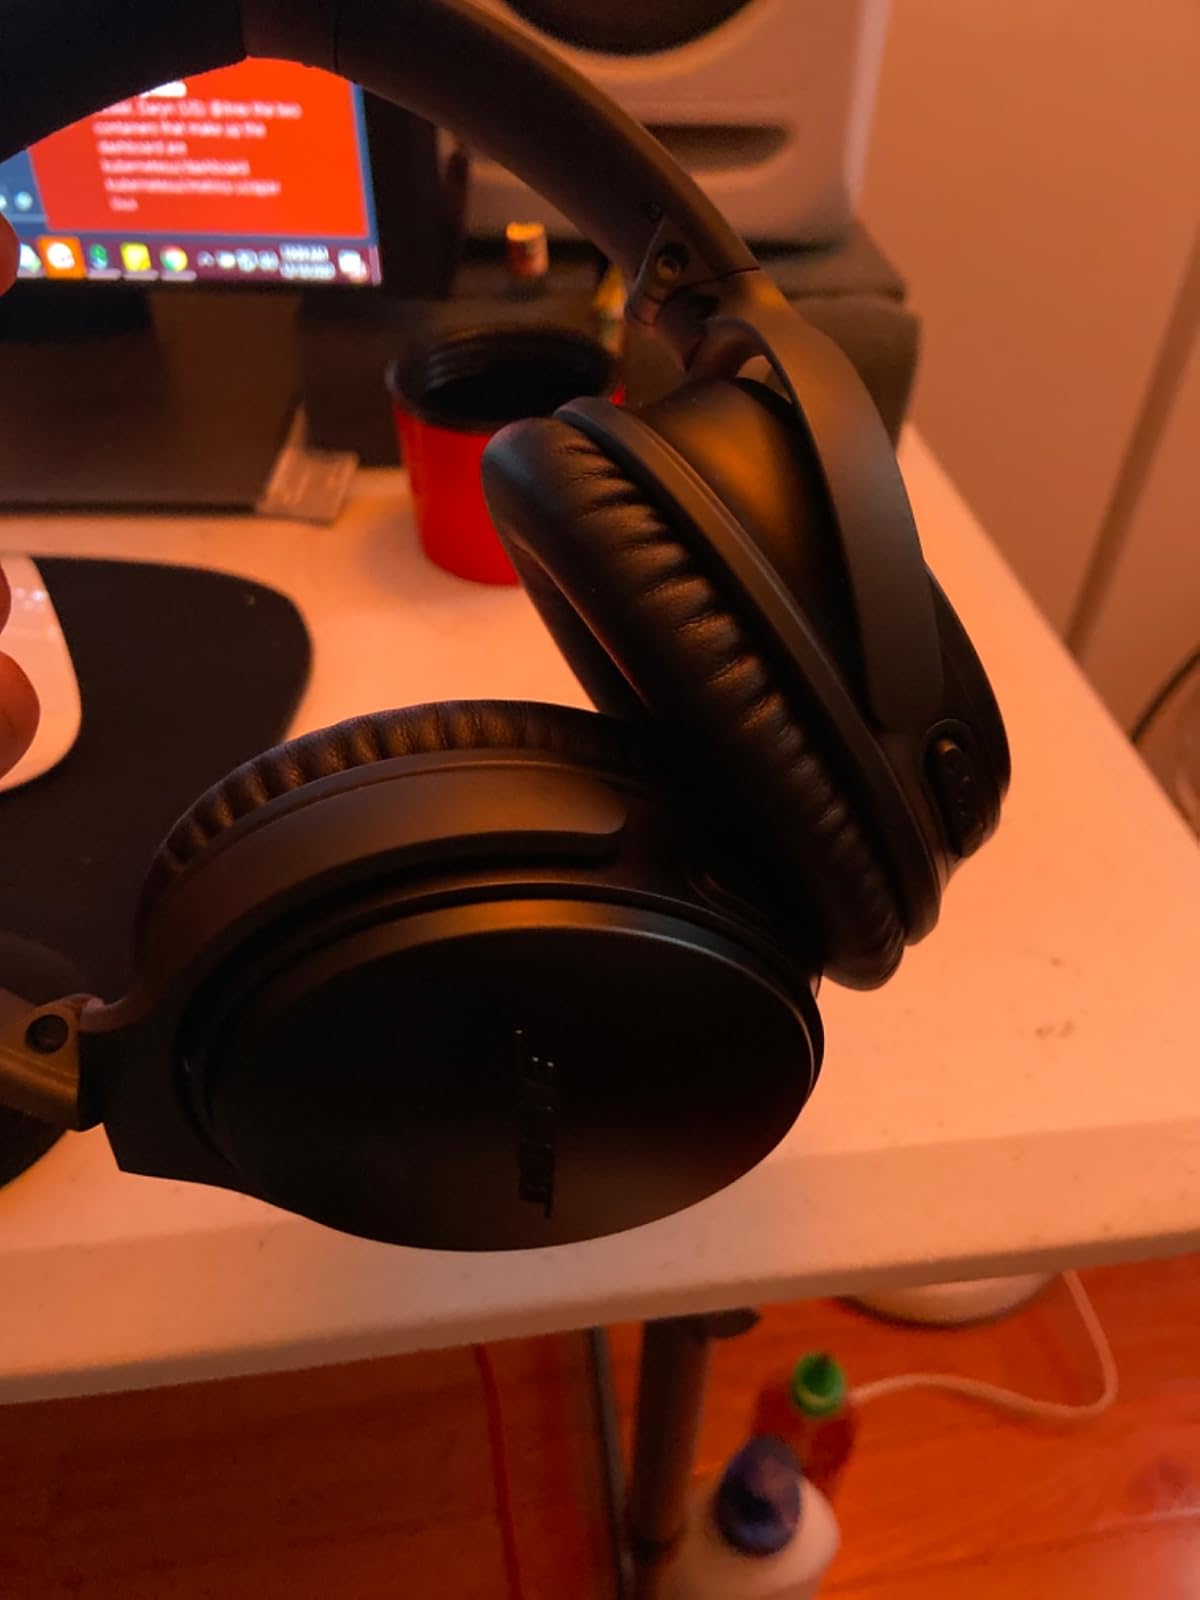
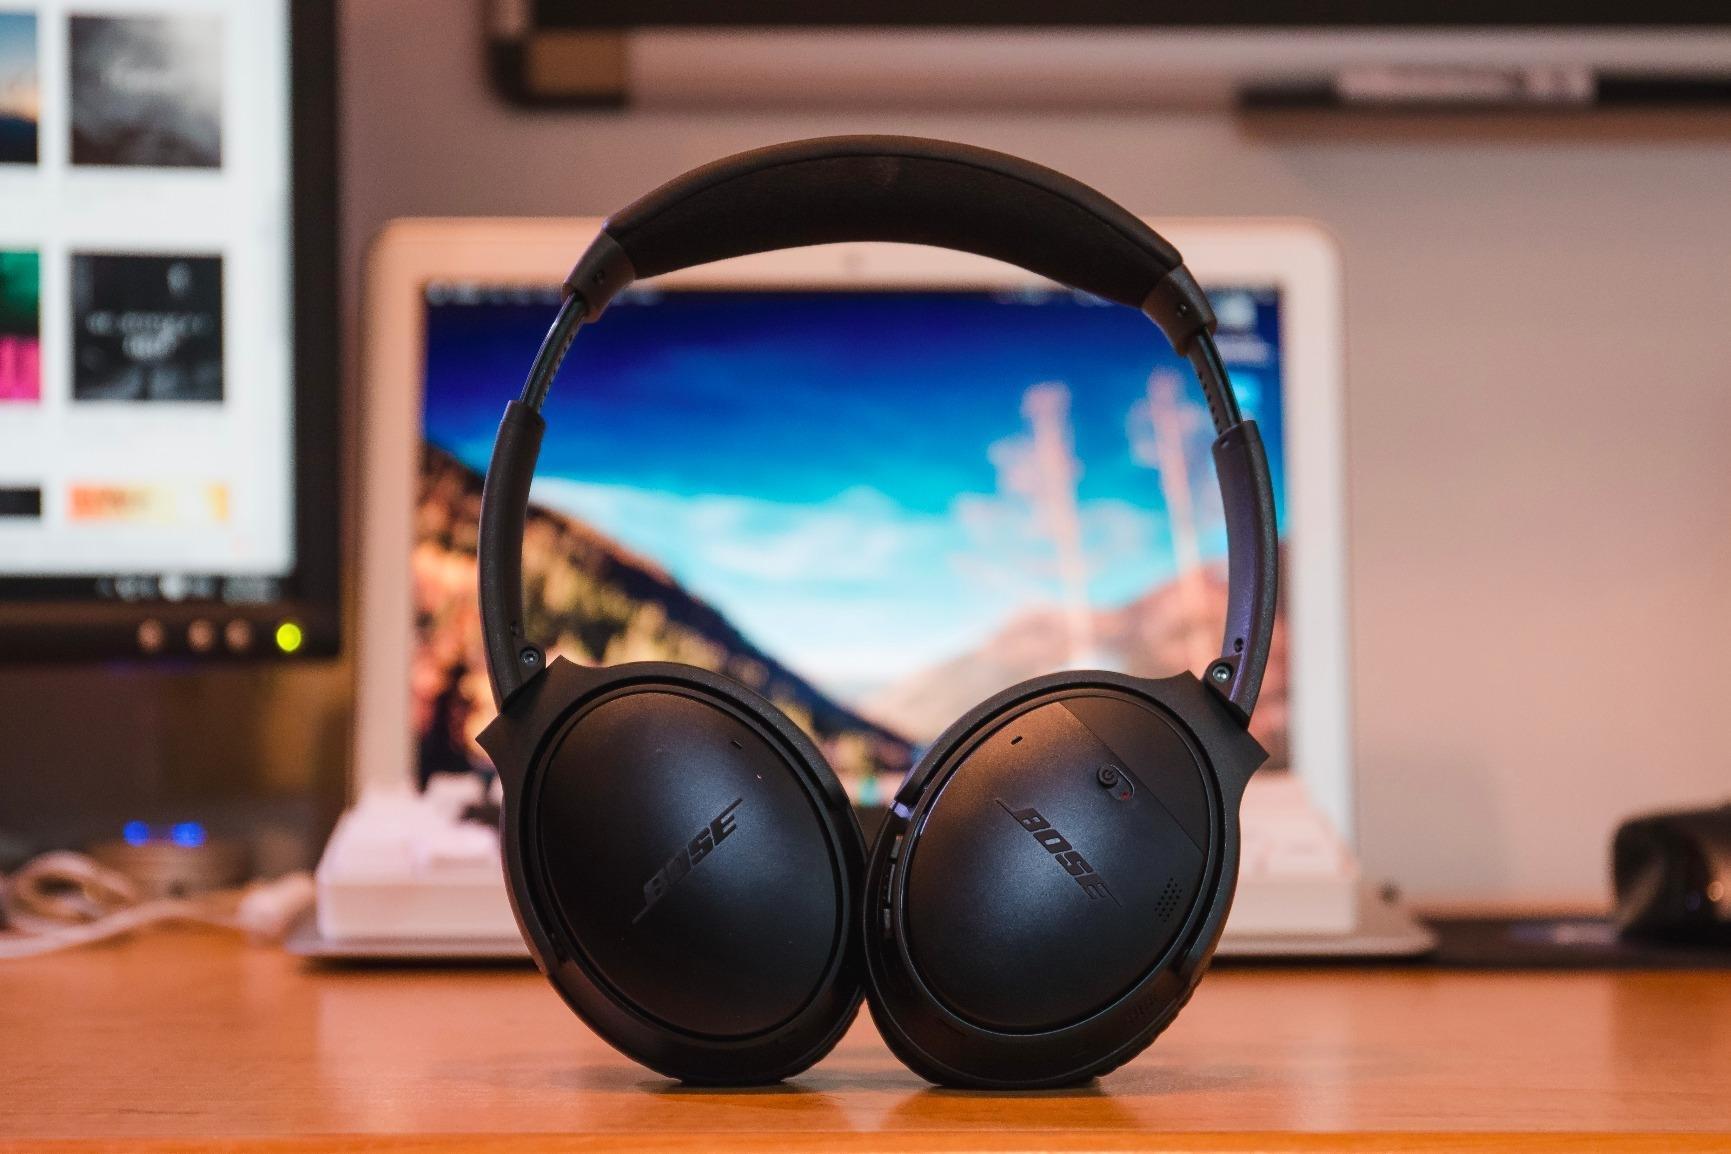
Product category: headphones
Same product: yes